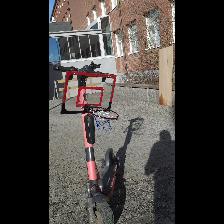
Label: NonHuman